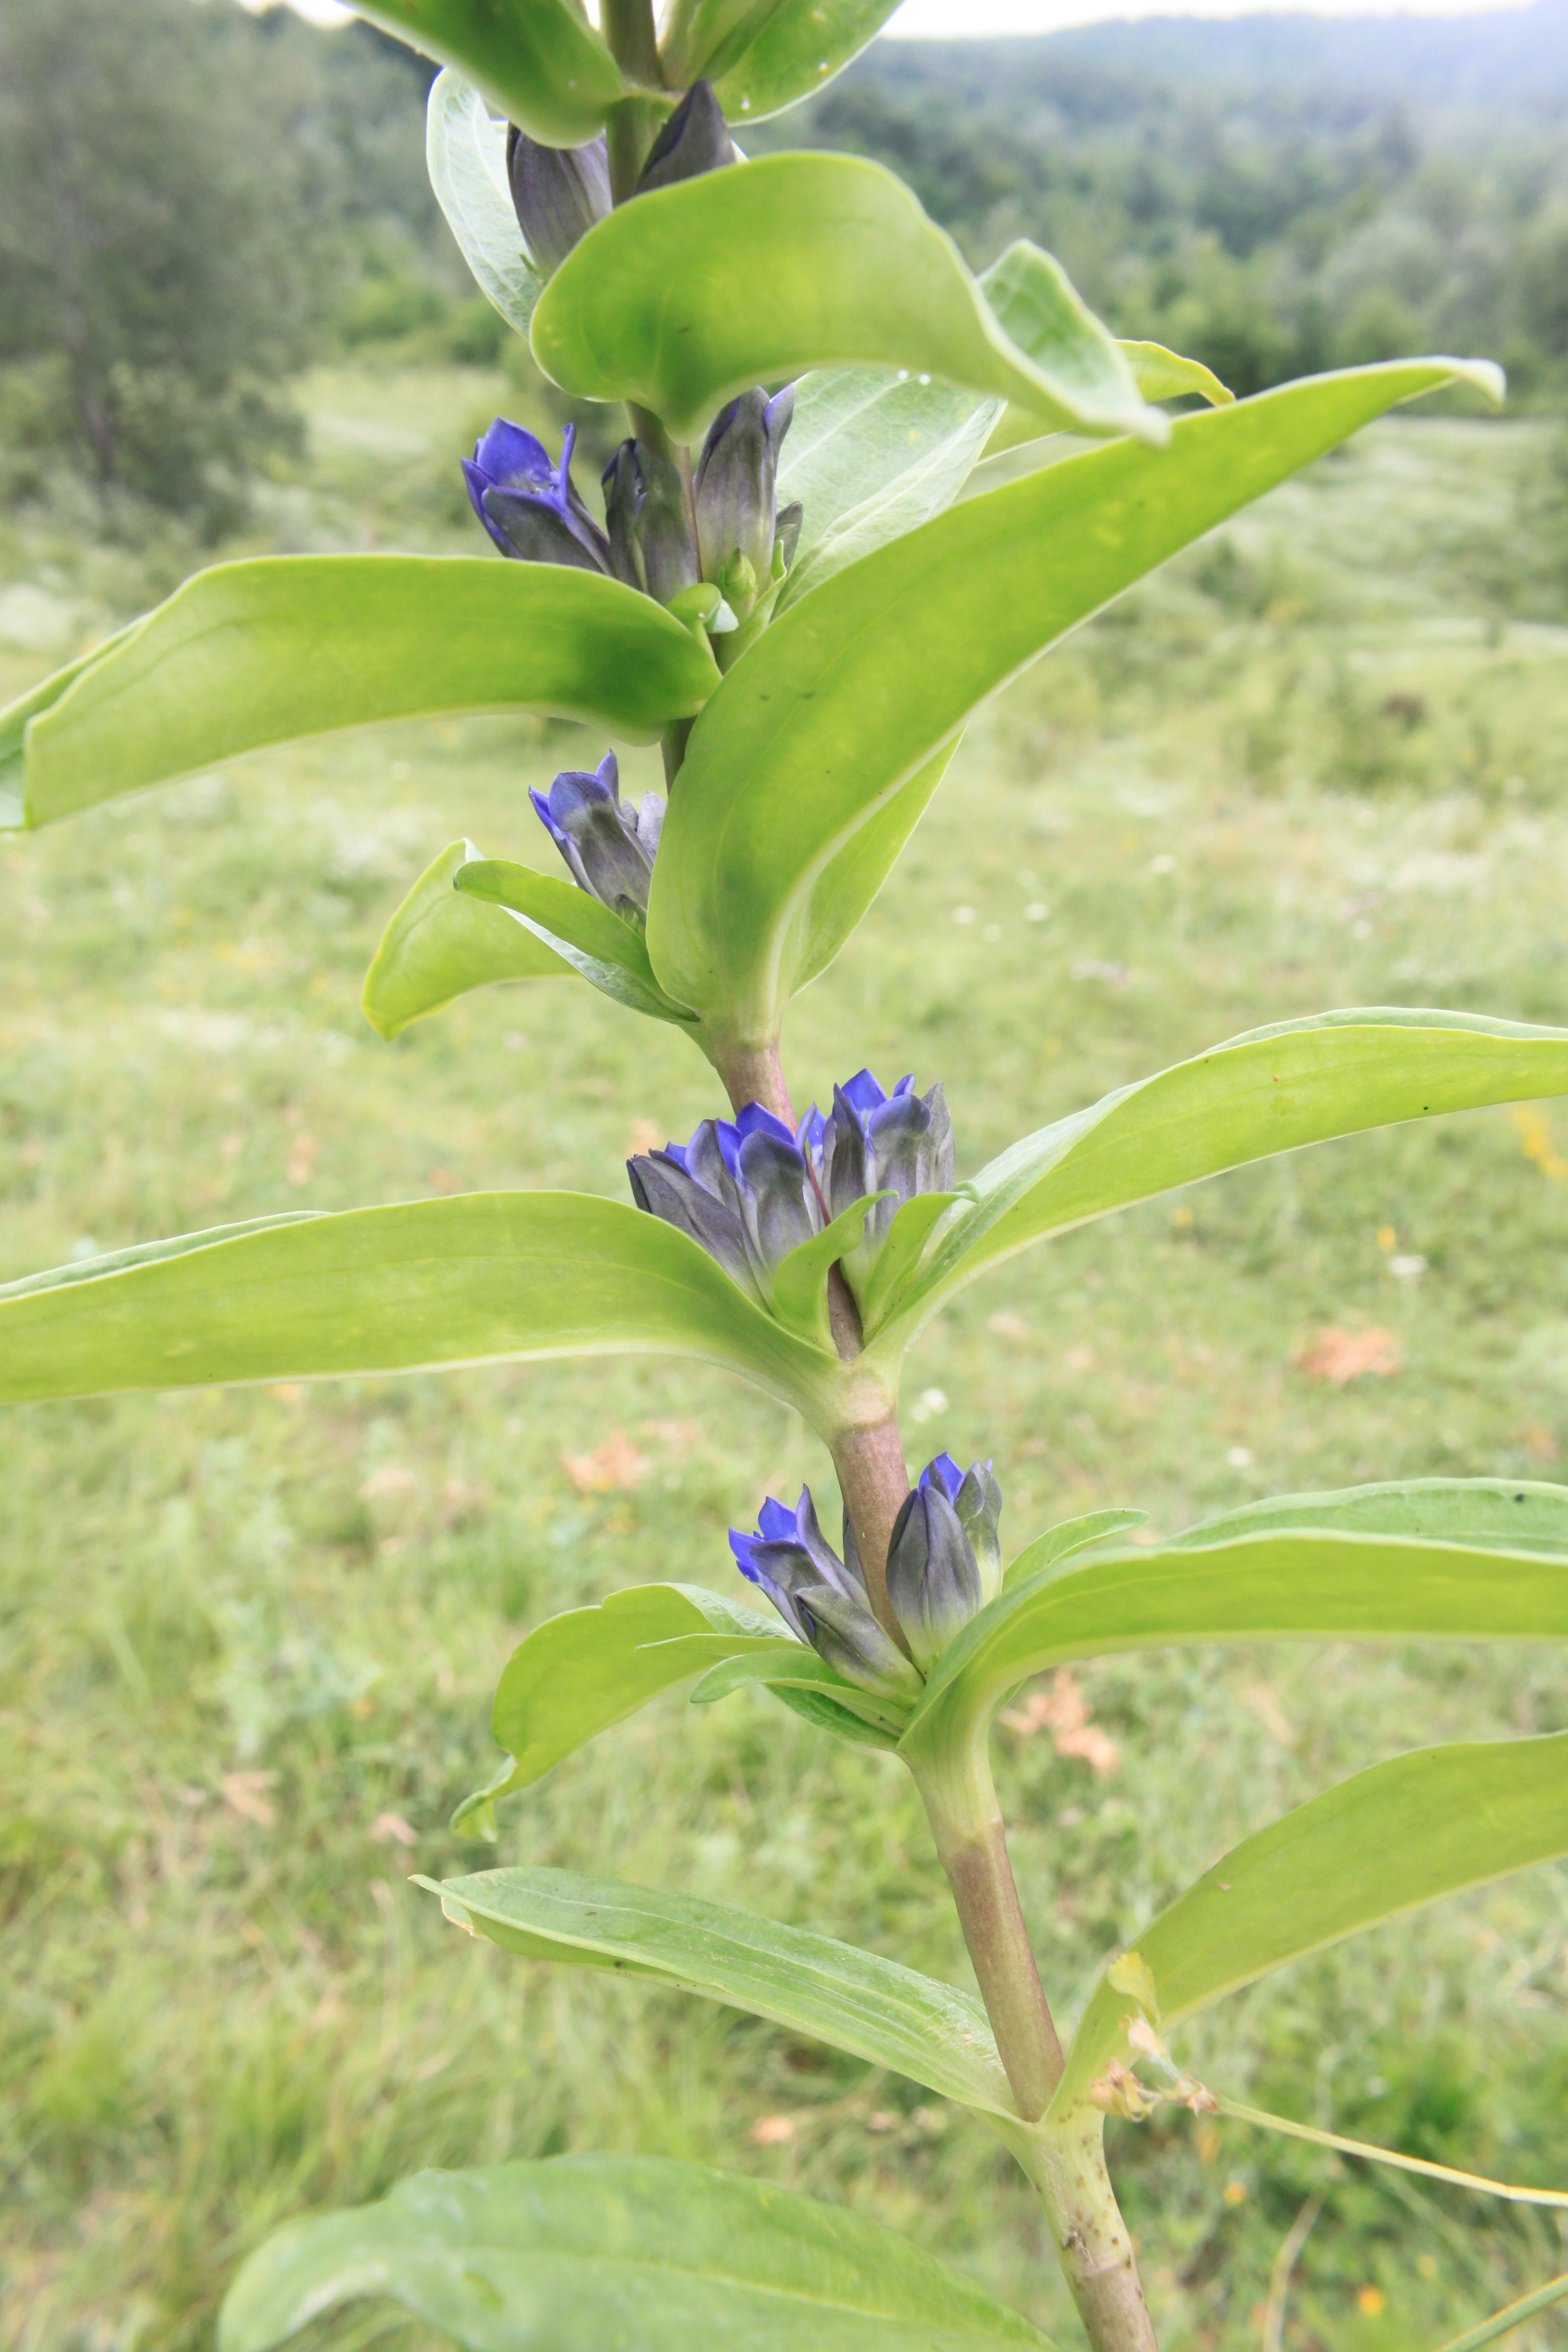
plant, star, flower, green, herb, crop, botany, cross, flora, plants, wildflower, flowers, iris, herbs, gentiana, gentian, flowering plant, grass family, land plant, cruciata